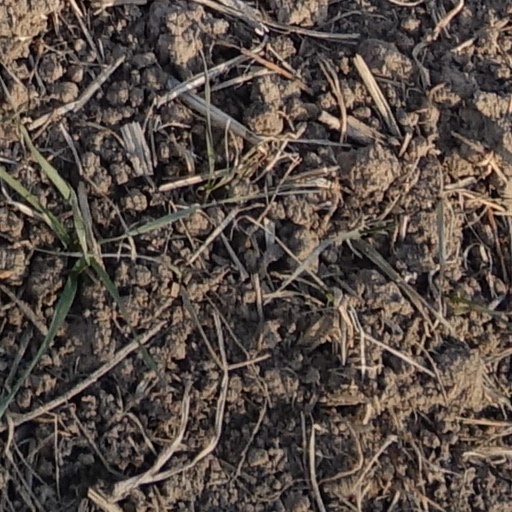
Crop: wheat